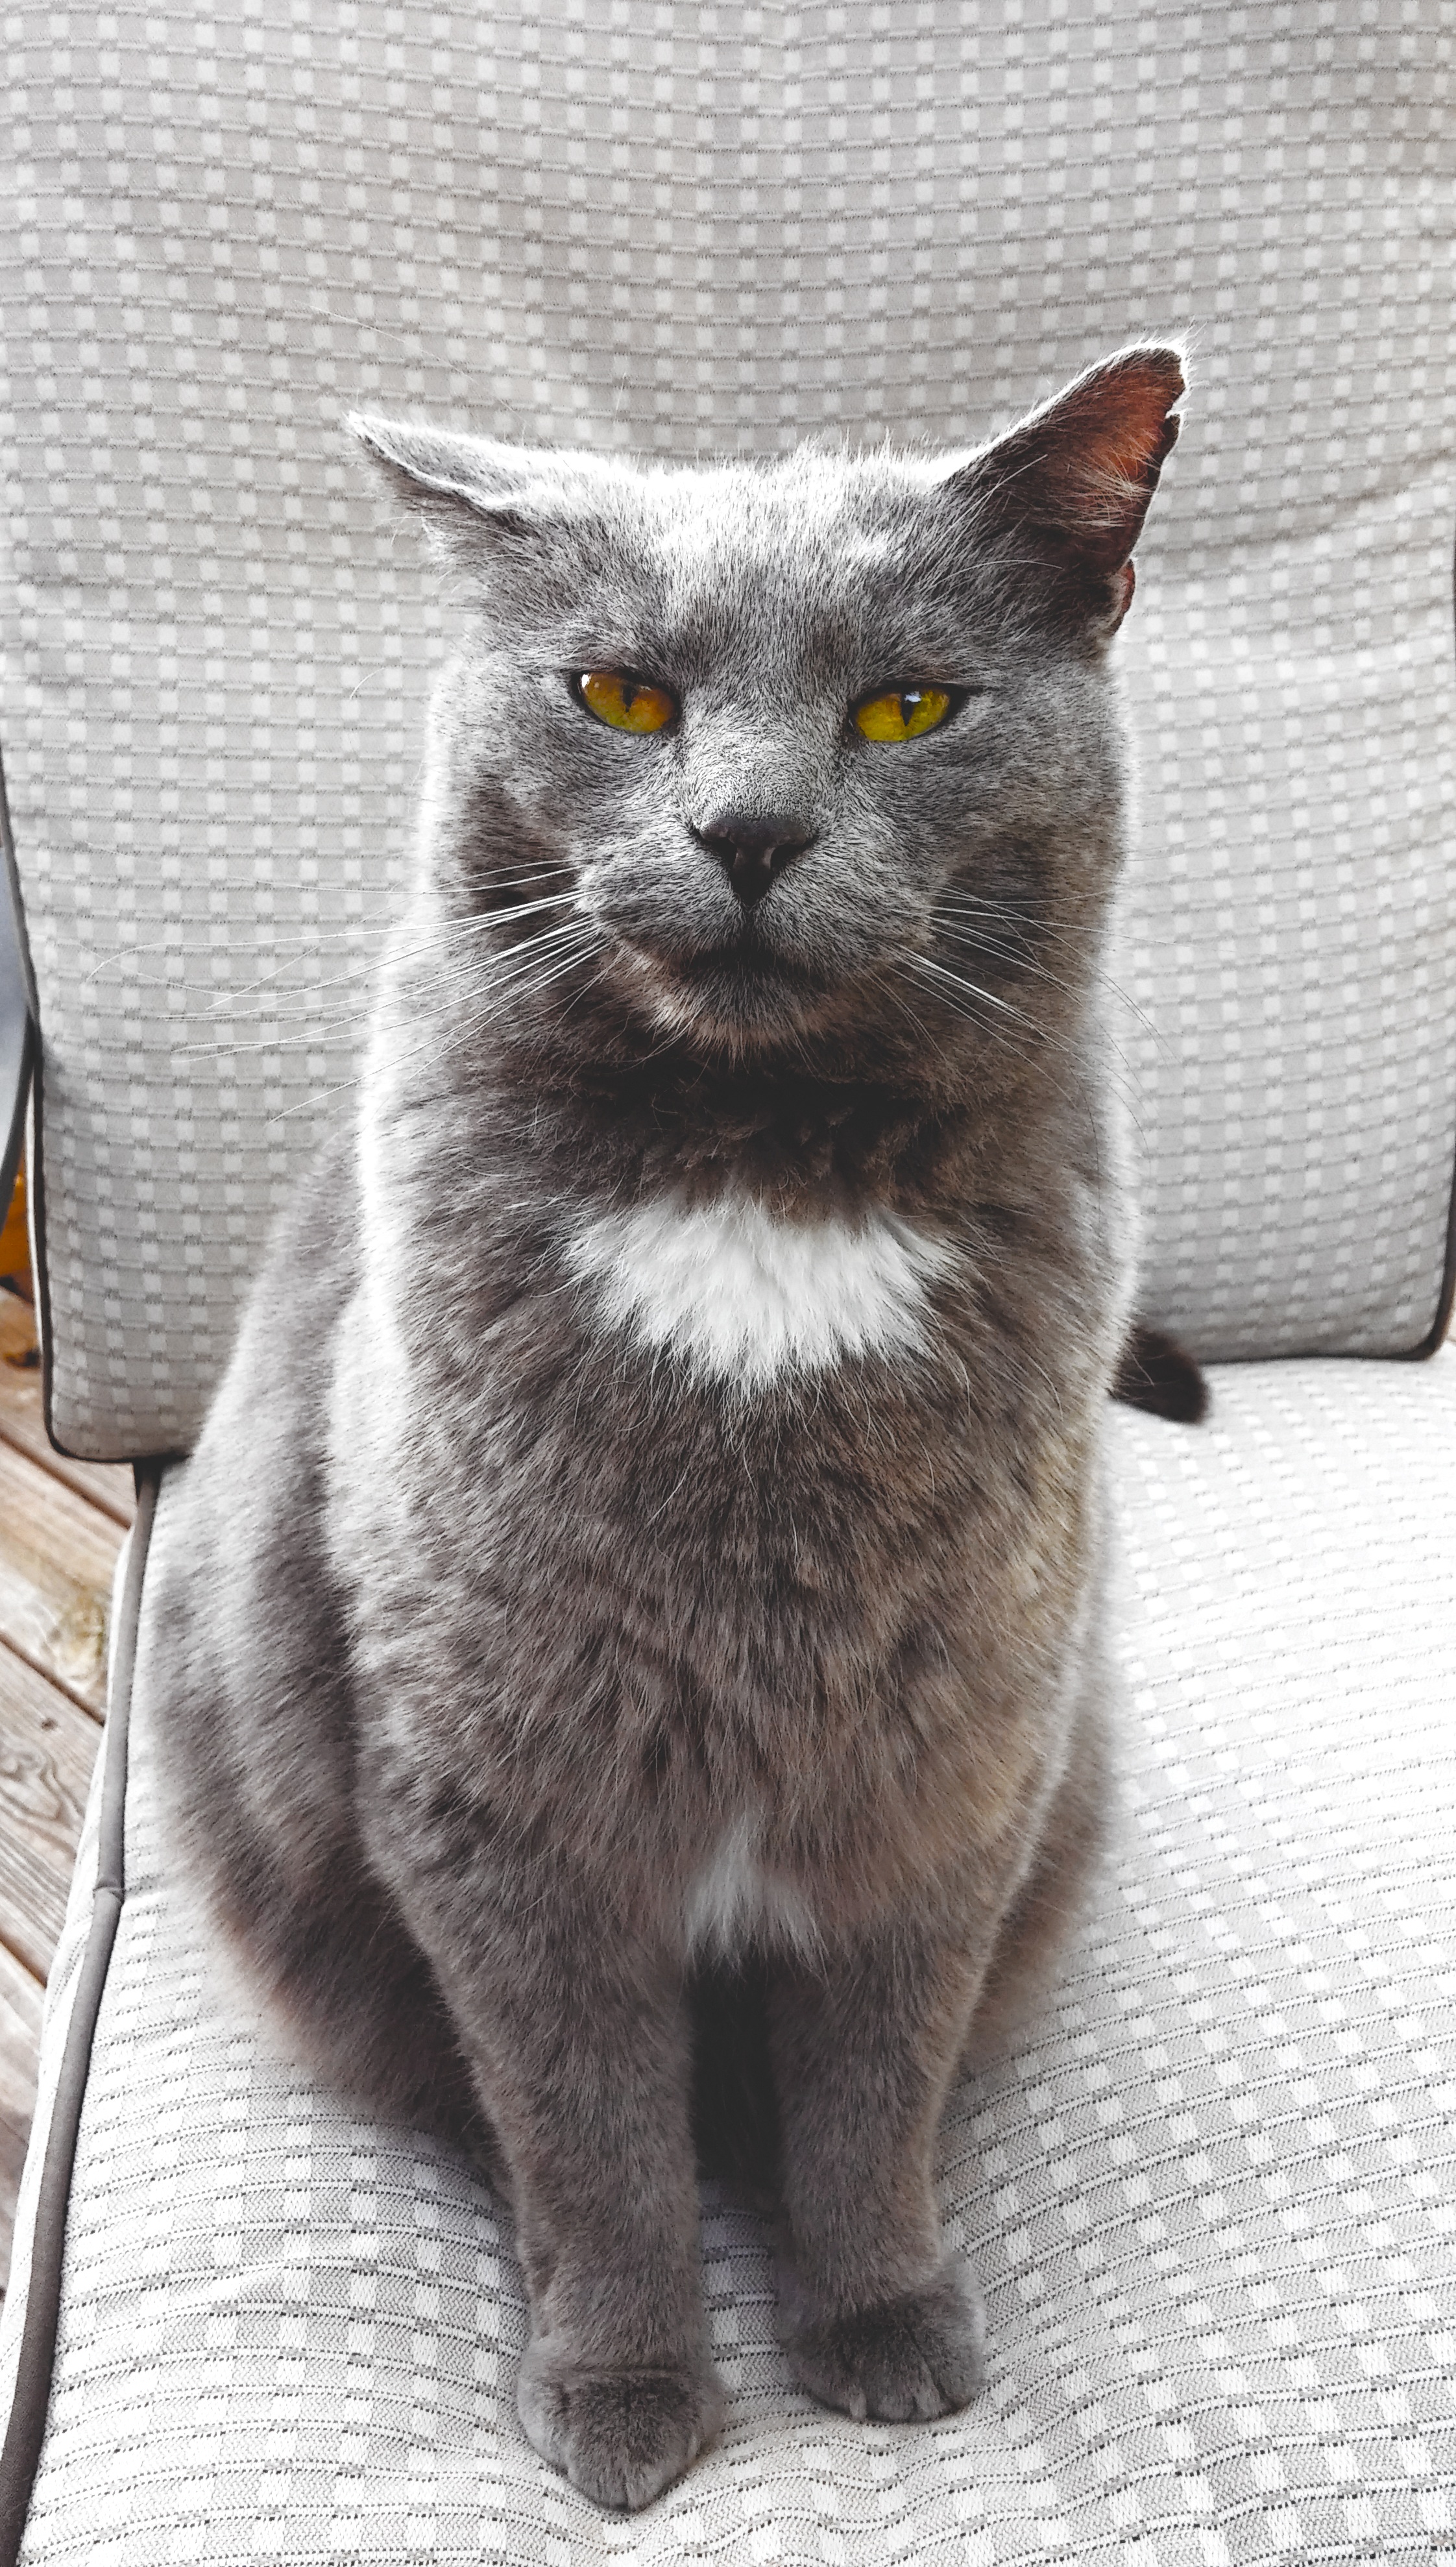
animal, cute, pet, portrait, cat, feline, mammal, gray, whisker, fauna, whiskers, grey, kitty, paw, eye, furry, vertebrate, domestic, tomcat, cute cat, tom, burmese, british shorthair, european shorthair, chartreux, russian blue, korat, burmilla, small to medium sized cats, cat like mammal, carnivoran, nebelung, domestic short haired cat, pixie bob, american shorthair, domestic long haired cat, british semi longhair